Port of Spain

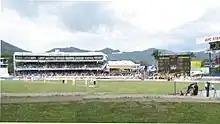
Queen's Park Oval

Trinidad and Tobago is considered one of the wealthiest nations in the Caribbean and some of this wealth is on display in Port of Spain. High-income proceeds from the international sale of natural gas has aided the country in the Port of Spain International Waterfront project constructed on former Port Authority Land.